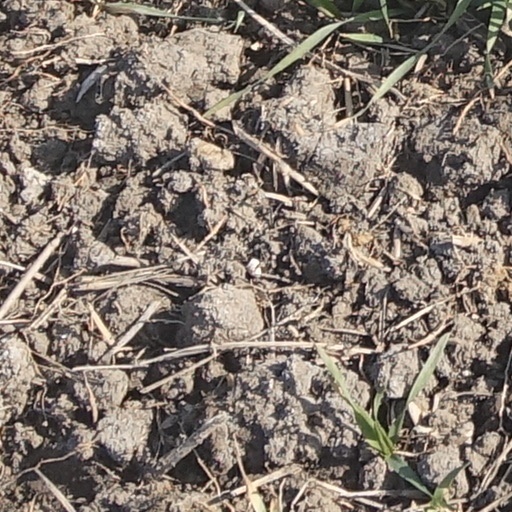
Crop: wheat